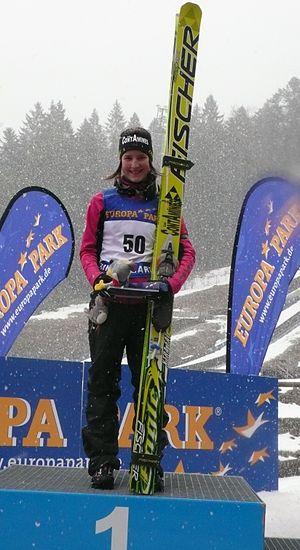
Coline Mattel 1ère de la Coupe continentale féminine de saut à ski 2010-2011 le 12 janvier 2011 à Hinterzarten, deuxième concours.
Coline Mattel, née le 3 novembre 1995 à Sallanches, est une sauteuse à ski française licenciée du ski-club des Contamines-Montjoie. Lors de l'année 2009, elle obtient une médaille de bronze aux Championnats du monde juniors et la 5ᵉ place des Championnats du monde de ski nordique à seulement treize ans, en étant la plus jeune participante de ces championnats, toutes disciplines confondues. En 2011 lors des Championnats du monde, elle remporte la médaille de bronze, qui est la première médaille mondiale du saut à ski français. Lors de l'hiver 2013, Coline Mattel remporte deux épreuves de Coupe du monde, et termine troisième du classement général.